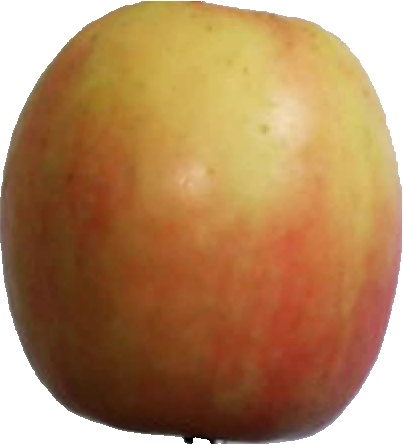
Label: apple_pink_lady_1